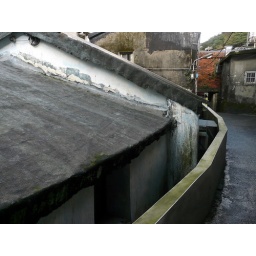
Old house roof in Jiufen